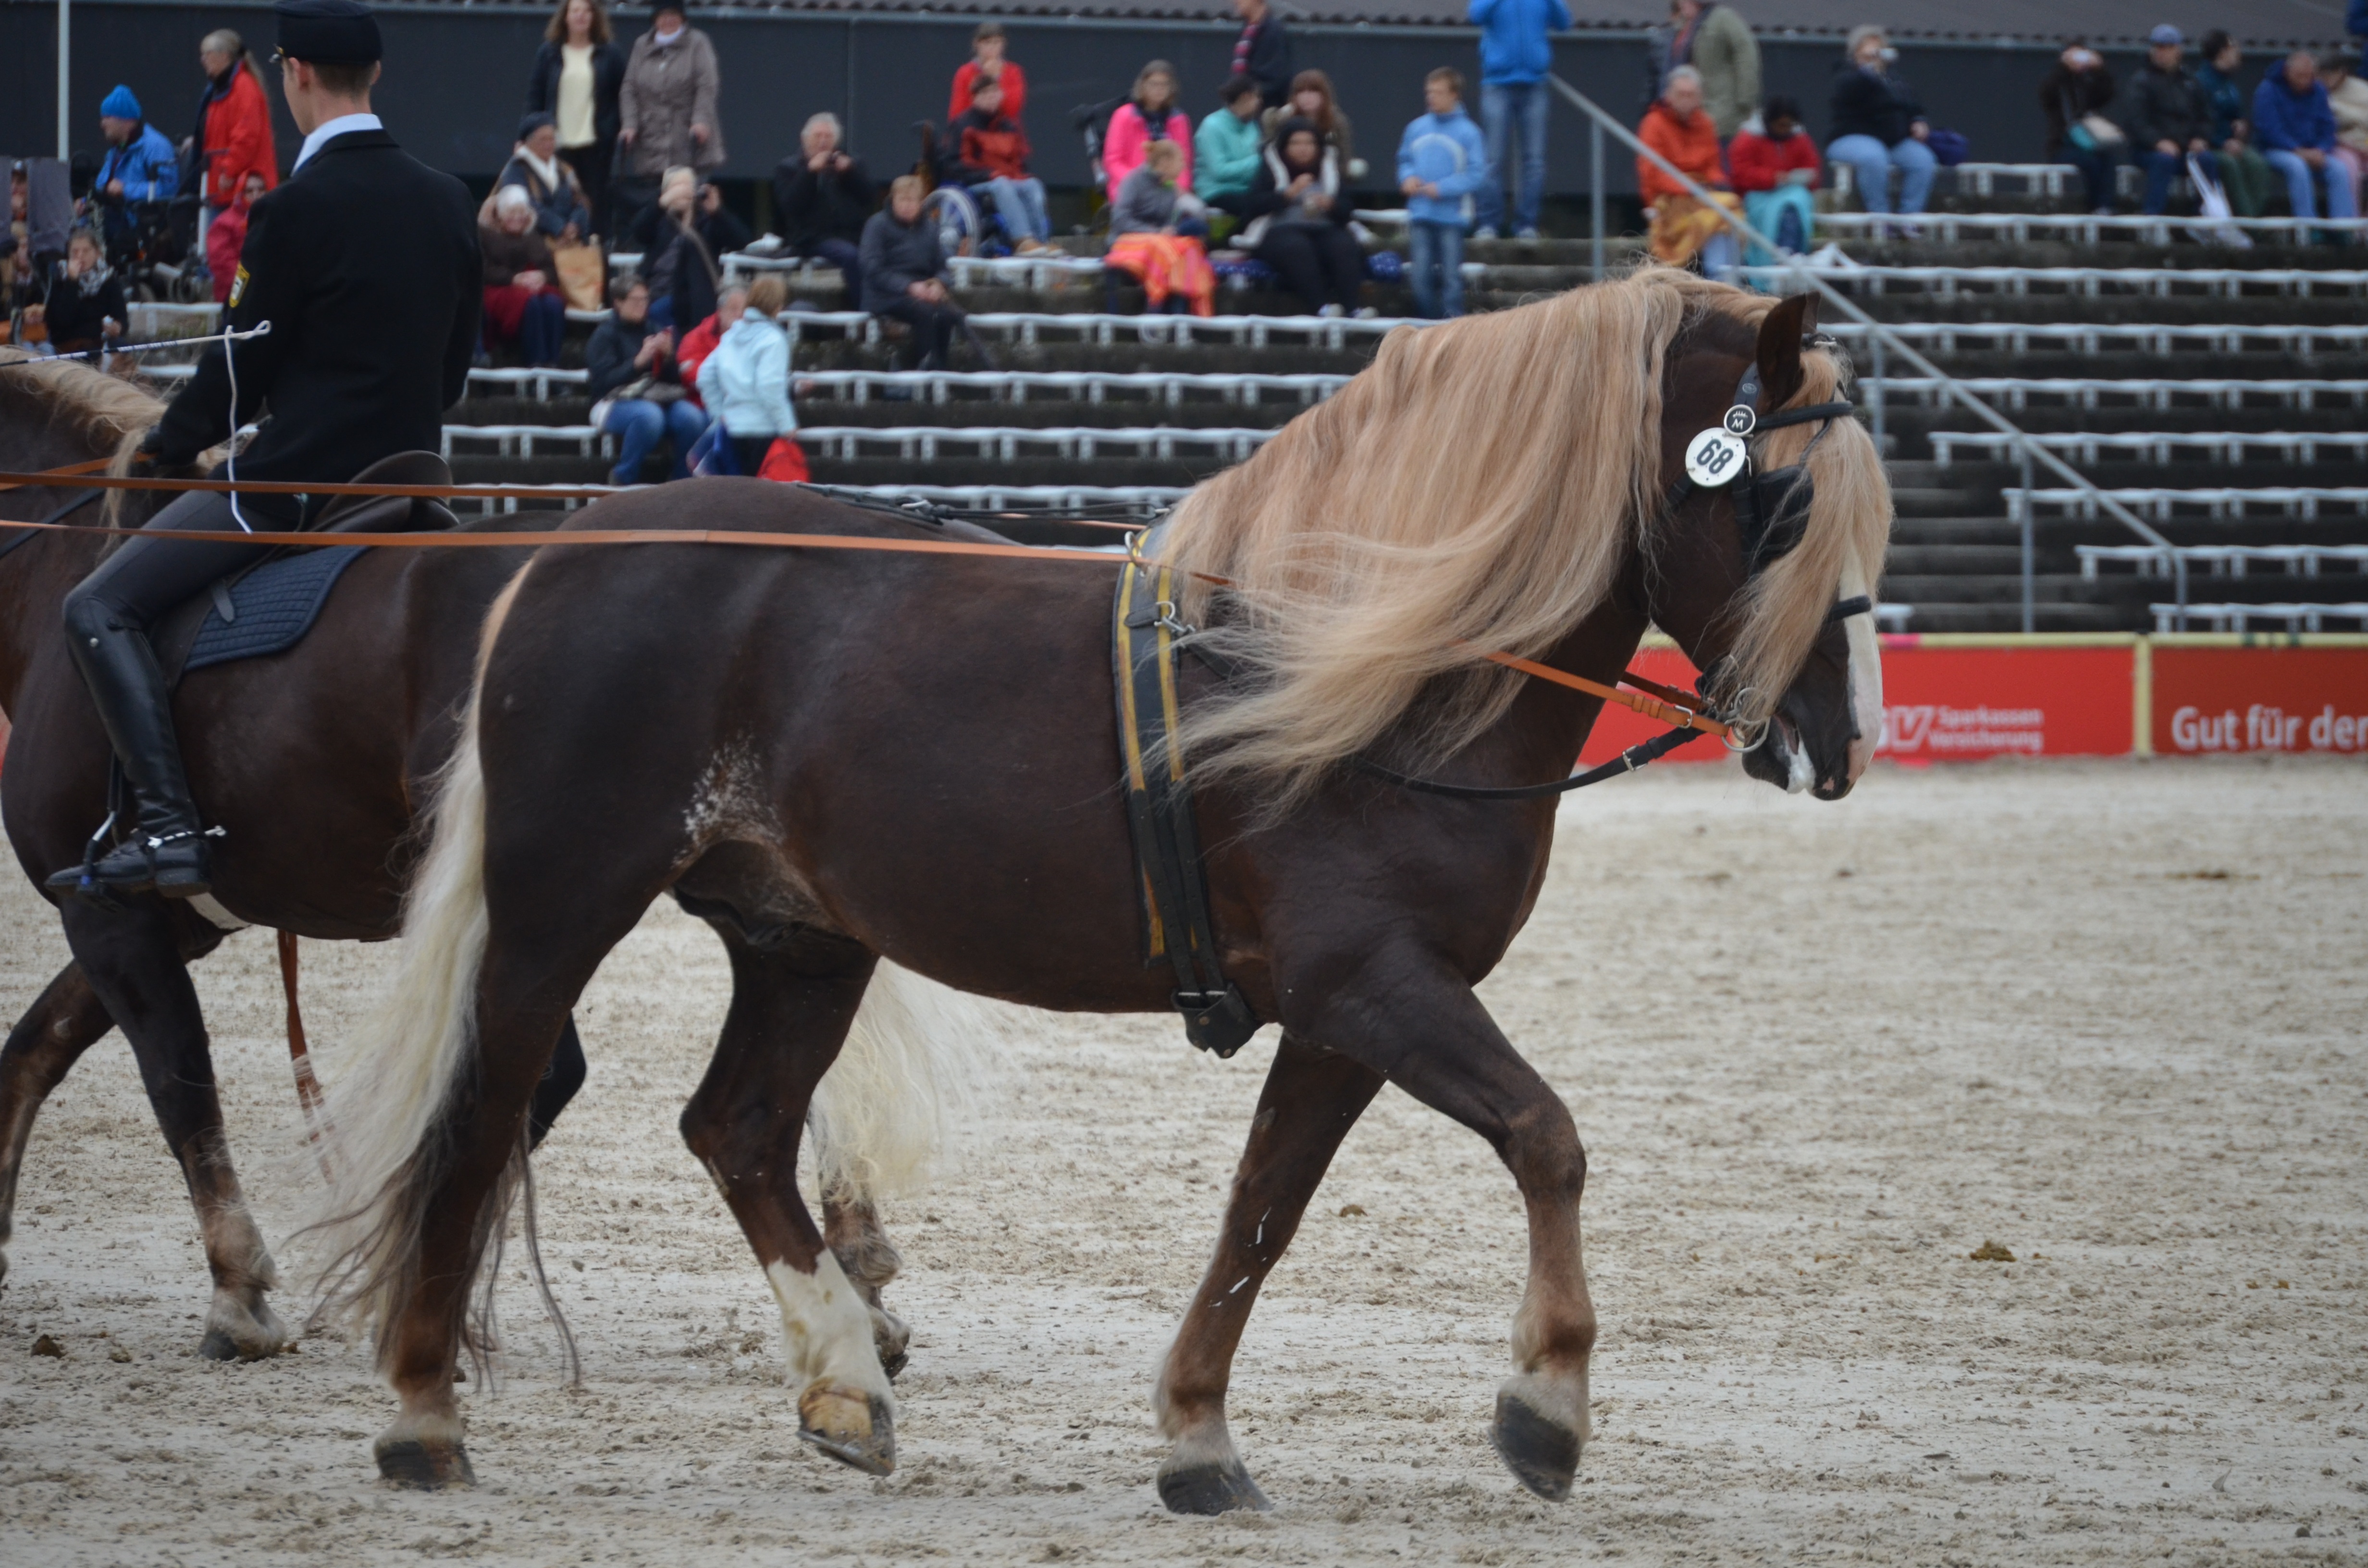
horse, rein, stallion, sports, mare, jockey, rodeo, western riding, equestrianism, stud, pack animal, driving school, horse stallion, barrel racing, horse like mammal, horse harness, animal sports, english riding, equestrian sport, reining, western pleasure, animal training